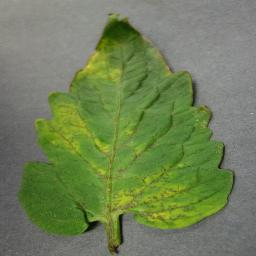
Label: Tomato___Tomato_Yellow_Leaf_Curl_Virus